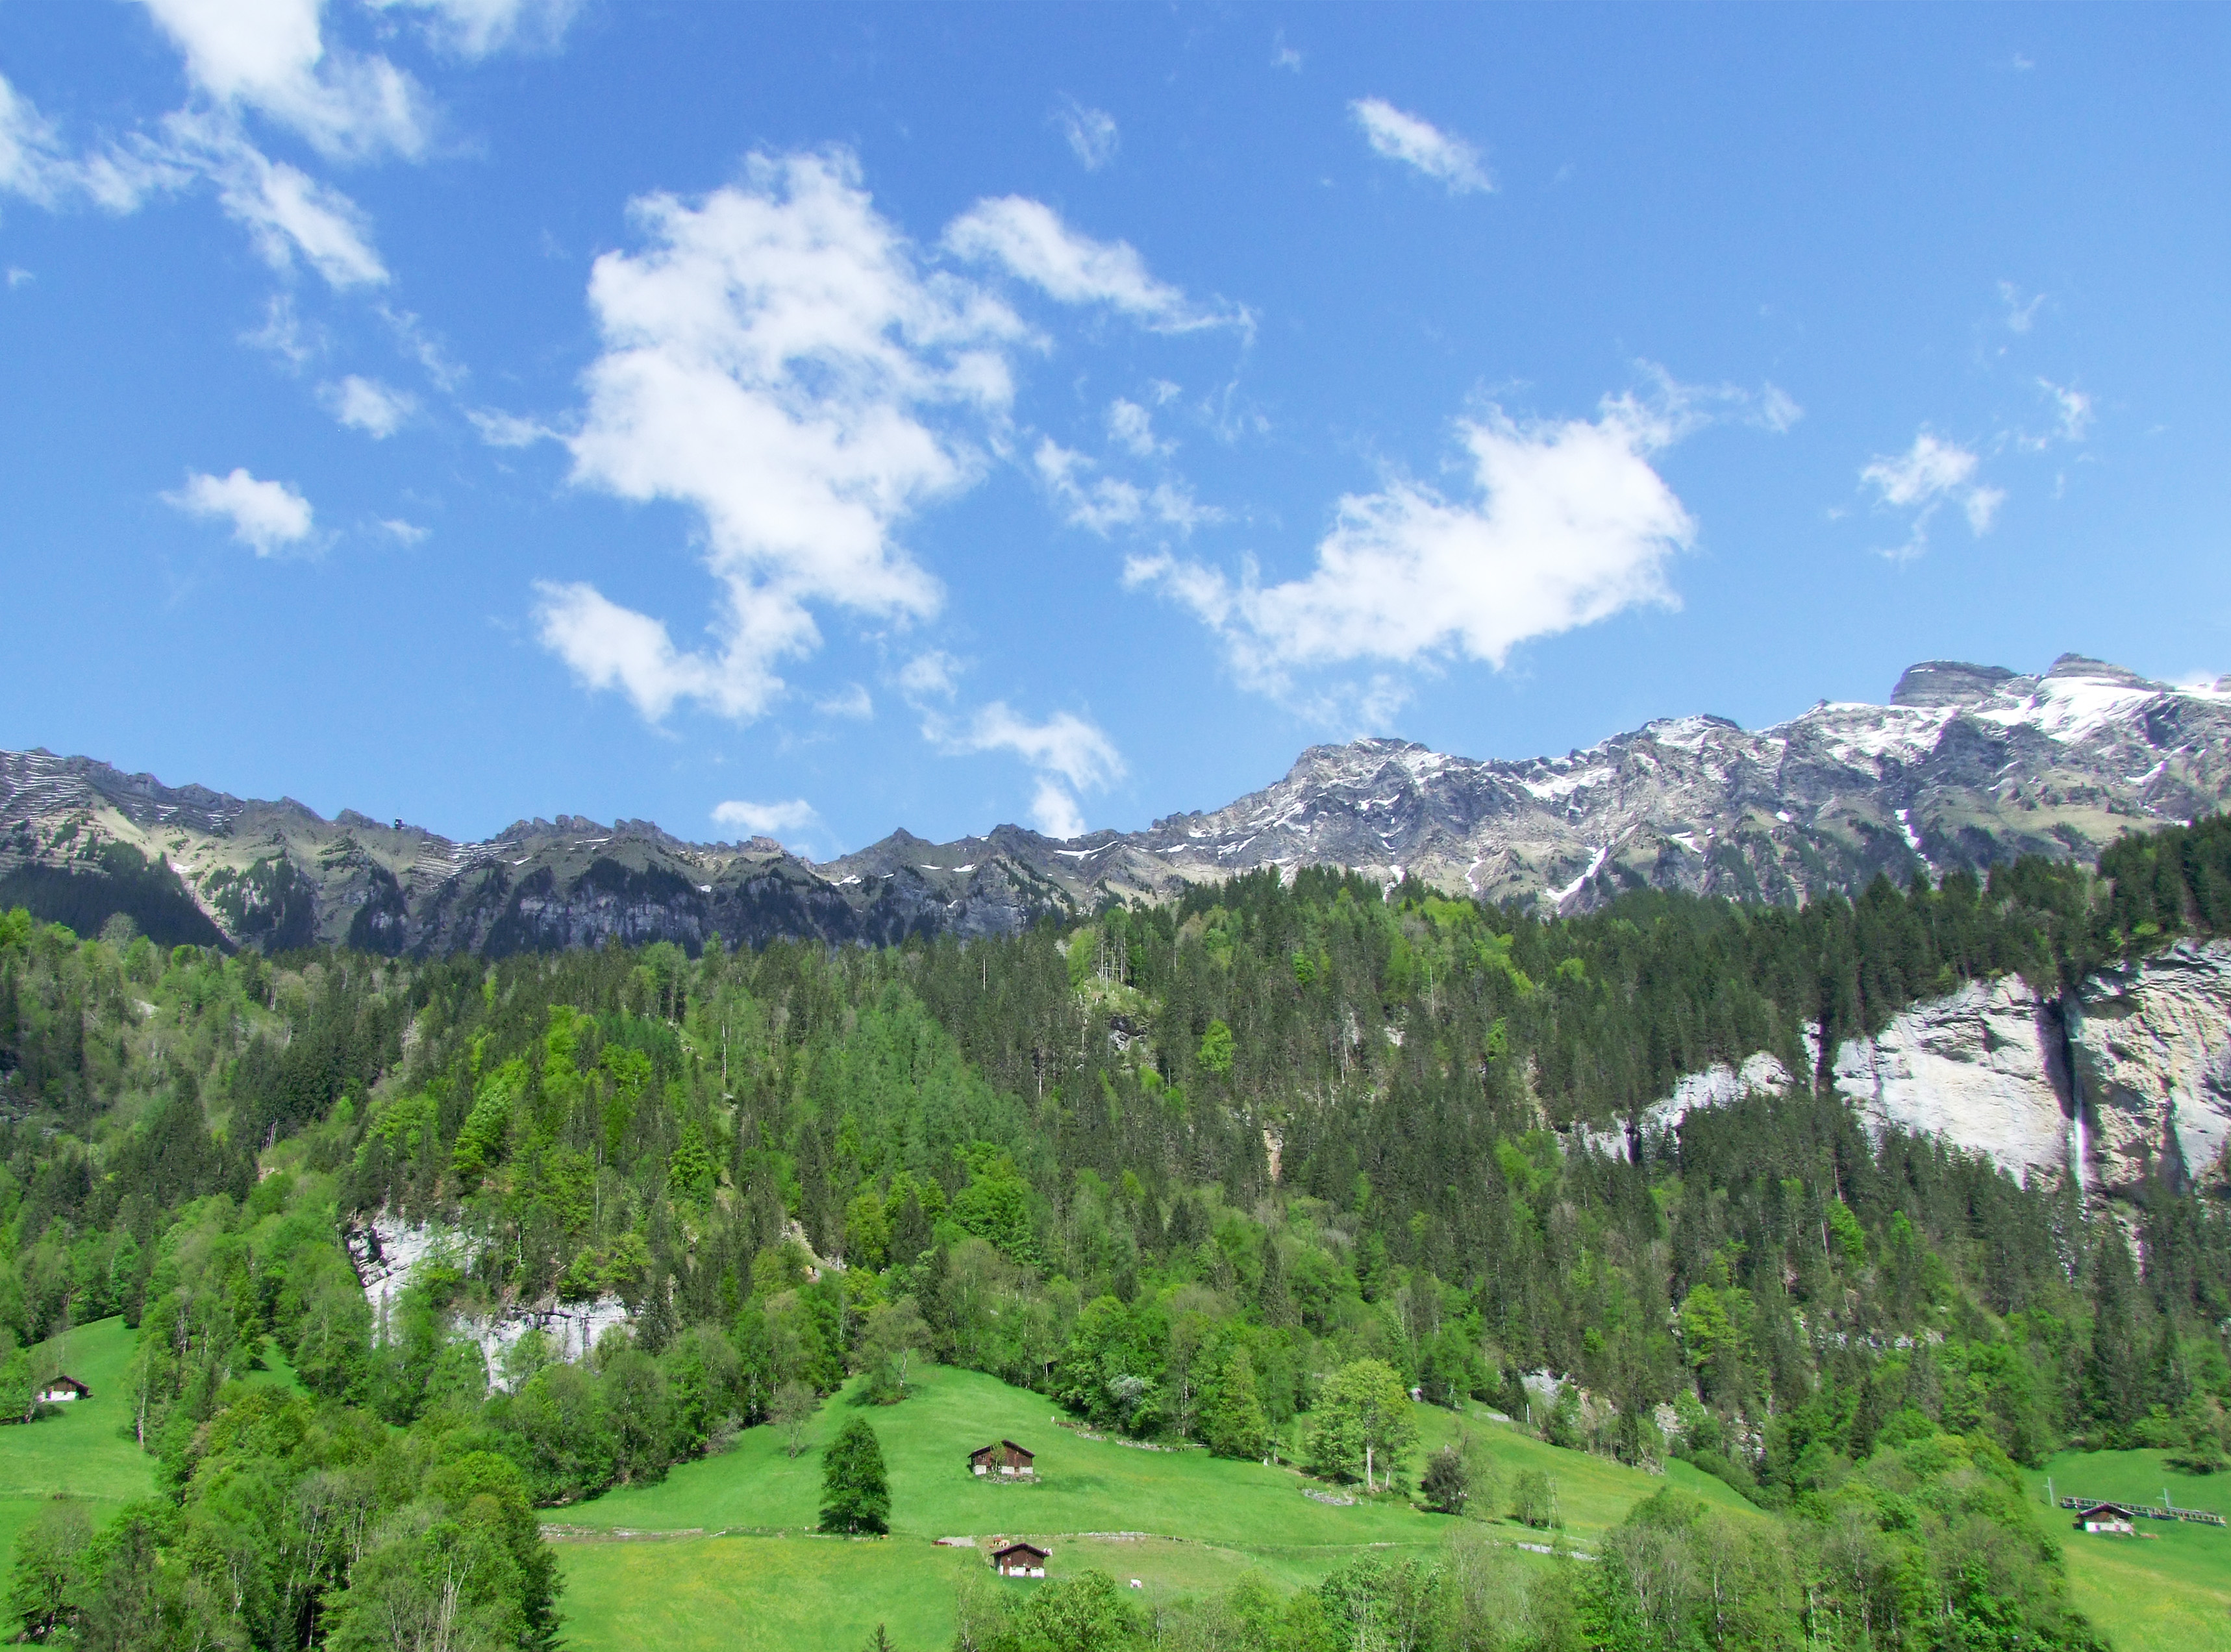
snowy, rocks, clouds, sky, mountain, tour, trees, mountaineering, hiking, excursion, fresh air, alps, switzerland, mountainous landforms, mountain range, nature, natural landscape, hill station, highland, green, wilderness, valley, hill, nature reserve, biome, tree, pasture, massif, mount scenery, cloud, meadow, grassland, grass, spring, fell, ridge, mountain pass, national park, landscape, rural area, terrain, summit, tourism, plateau, vacation, wildflower, pine family